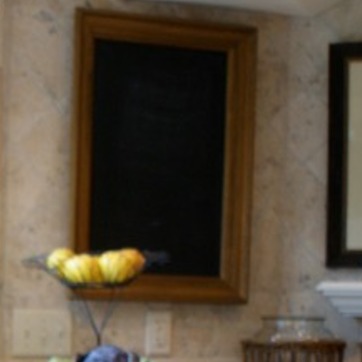
Material: other